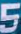
Number: 5